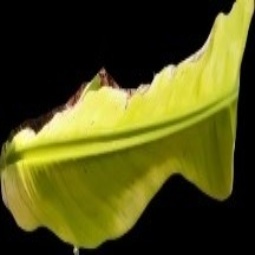
Label: Calcium